History of Boeing

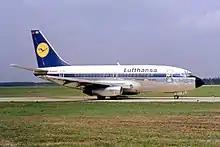
A Boeing 737, the best-selling commercial jet aircraft in aviation history

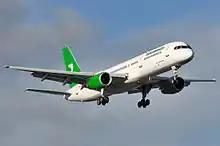
The narrow-body Boeing 757 replaced the 727. This example is in Turkmenistan Airlines livery.

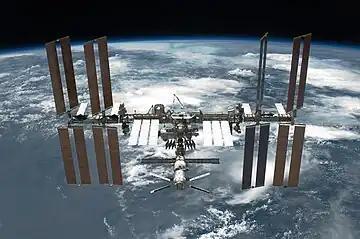
International Space Station

Vertol Aircraft Corporation was acquired by Boeing in 1960, and was reorganized as Boeing's Vertol division. The twin-rotor CH-47 Chinook, produced by Vertol, took its first flight in 1961. This heavy-lift helicopter remains a work-horse vehicle to the present day. In 1964, Vertol also began production of the CH-46 Sea Knight.